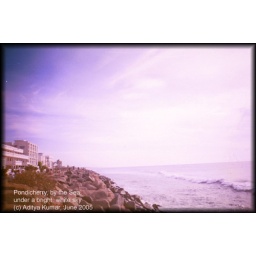
Pondicherry, by the sea, under the white sky